Harmonia Mundi

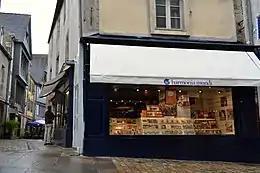
A Harmonia Mundi retail outlet in Quimper, France

In the 1950s, two music entrepreneurs, Frenchman Bernard Coutaz and German Rudolf Ruby, met by chance on a train journey and started a friendship based on their musical interests. They formed a business relationship and set up two classical music record labels, both named "Harmonia Mundi". Coutaz's Harmonia Mundi (France) was founded in Saint-Michel-de-Provence, France, in 1958, and around the same time, Rudolf Ruby set up Deutsche Harmonia Mundi. The two labels shared similar aims and specialised in recordings of Early and Baroque music, with an emphasis on scholarly, historically informed performance and high-quality sound and production values. They also shared the "Harmonia Mundi " name for commercial reasons and collaborated for many years, sharing artists, material and distribution, and competing successfully with classical labels such as Éditions de l'Oiseau-Lyre's Decca Records and Deutsche Grammophon's Archiv Produktion.